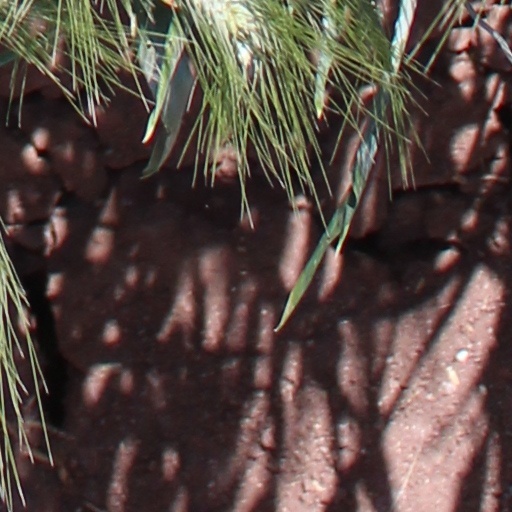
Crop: wheat